Famine, Affluence, and Morality

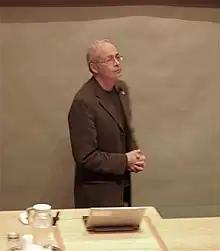
Peter Singer

"Famine, Affluence, and Morality" is an essay written by Peter Singer in 1971 and published in "Philosophy & Public Affairs" in 1972. It argues that affluent persons are morally obligated to donate far more resources to humanitarian causes than is considered normal in Western cultures. The essay was inspired by the starvation of Bangladesh Liberation War refugees, and uses their situation as an example, although Singer's argument is general in scope and not limited to the example of Bangladesh. The essay is anthologized widely as an example of Western ethical thinking.